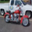
Label: motorcycle